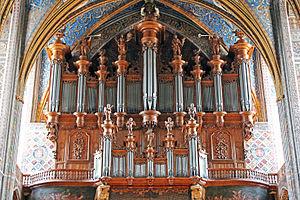
Albi, Cathédrale Sainte-Cécile, le grand orgue
La cathédrale Sainte-Cécile d'Albi est le siège de l'archidiocèse d'Albi, dans le département du Tarn en France. Elle est construite sur un piton rocheux qui domine le Tarn. Deux siècles auront été nécessaires pour son édification, de 1282 à 1480.
L'histoire de l'orgue relate l'apparition, le développement et les évolutions de l'orgue sous un angle historique, de ses origines jusqu'à nos jours.
L'Orgue Moucherel de la cathédrale Sainte-Cécile d'Albi, à l'origine construit au XVIIIᵉ siècle par le facteur Christophe Moucherel est souvent considéré comme l'un des plus beaux de France, et même d'Europe, et tout particulièrement pour son buffet.
Le buffet d'orgue est la partie visible de l'orgue. Il est la structure de menuiserie dans laquelle sont placés les tuyaux et les sommiers de l'orgue.